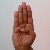
The image shows a hand gesture representing the letter 'B' in Indian Sign Language.